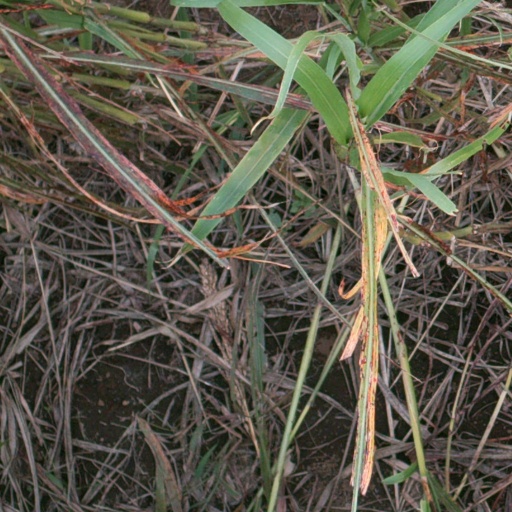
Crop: sorghum